Jade Lopez

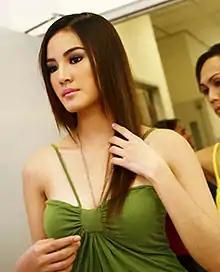

Jade Hanzel Dimapilis Lopez-Siccion (born October 22, 1987) is a Filipino actress and businesswoman. A former Seventeen Best Female Model, she entered Philippine showbiz through the first wave of "StarStruck" and became a finalist.